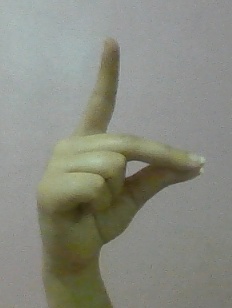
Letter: ta